Hakutsuru Fine Art Museum

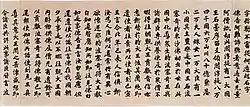
"Sutra of the Wise and Foolish" (National Treasure); two scrolls of the Nara period formerly the property of Tōdai-ji

The collection includes Chinese bronzes; Chinese ceramics; silverware, mirrors, and jewelry; writings; and paintings. The two National Treasures in the collection are two Nara-period scrolls from the "Sutra of the Wise and Foolish" attributed to Emperor Shōmu and seventy-one scrolls of the Nara to Edo periods of the "Instruction manual on the Nirvana Sutra". There is also a gold necklace with jadeite magatama dating to the Kofun period (ICP).